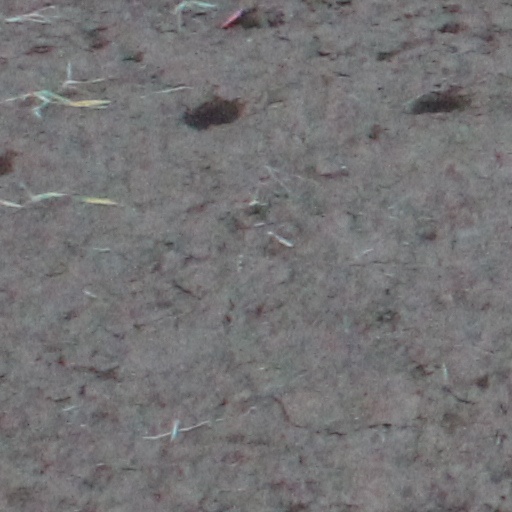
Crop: wheat